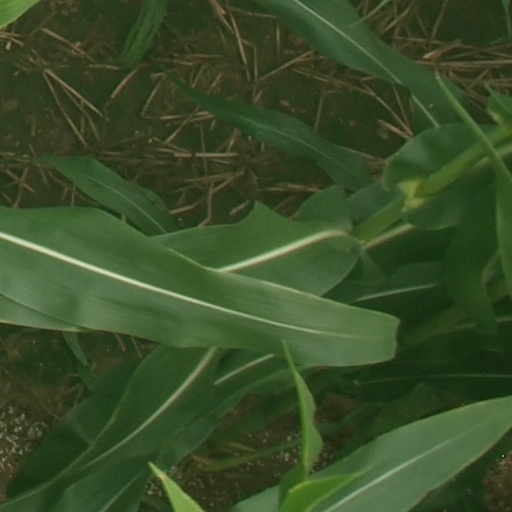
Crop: maize; corn